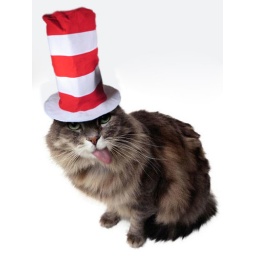
The cat in the hat